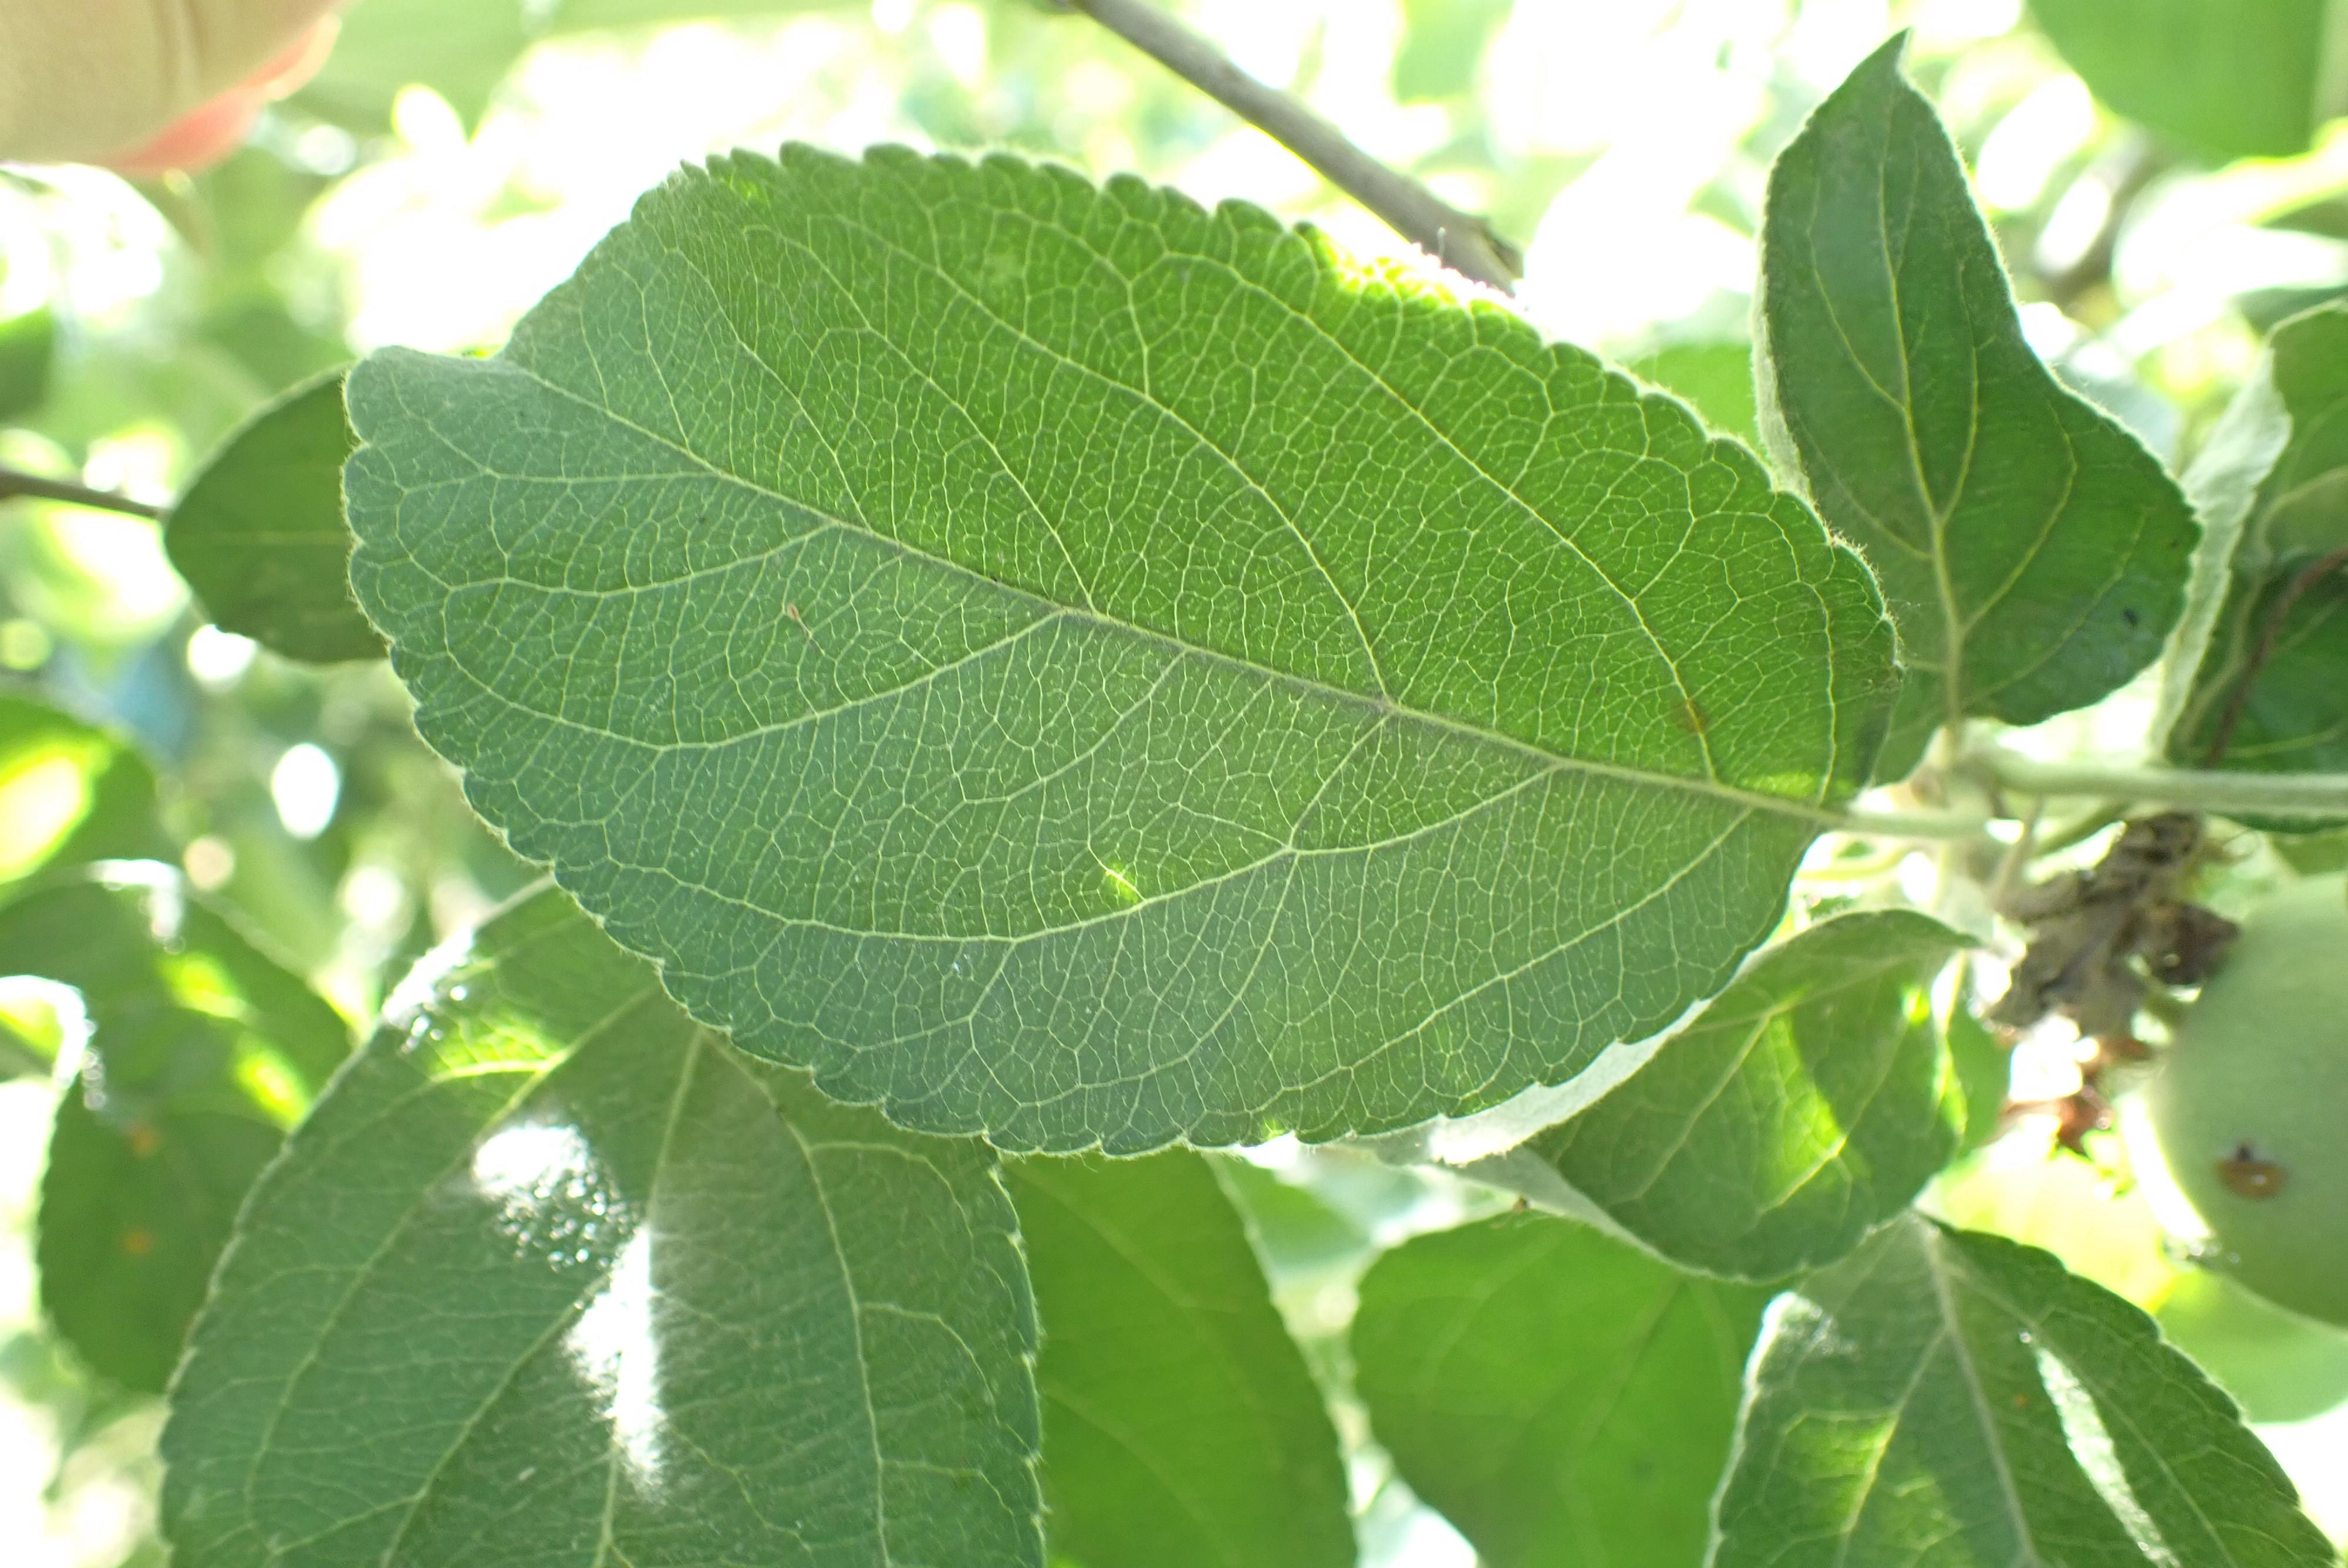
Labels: healthy